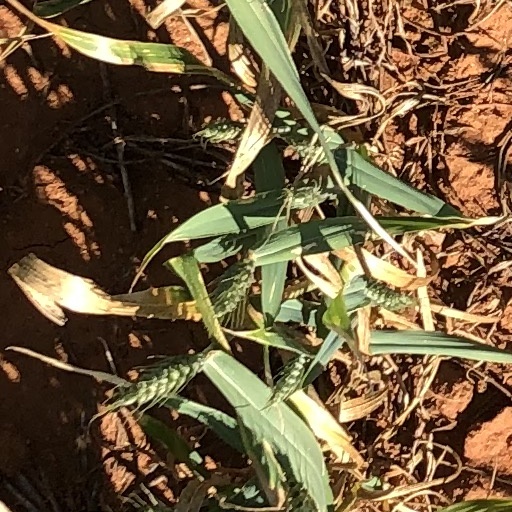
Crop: wheat